Mass surveillance in East Germany

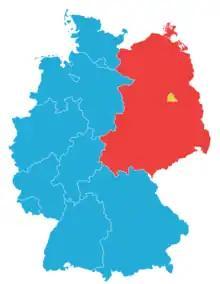
Map showing the division of East and West Germany until 1990, with West Berlin in yellow.

Mass surveillance in East Germany was a widespread practice throughout the country's history, involving Soviet, East German, and Western agencies.